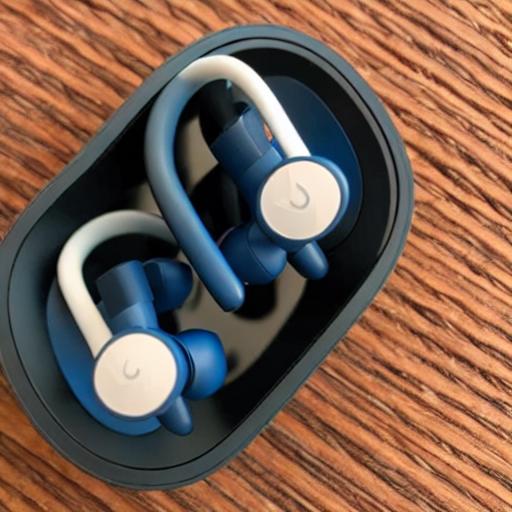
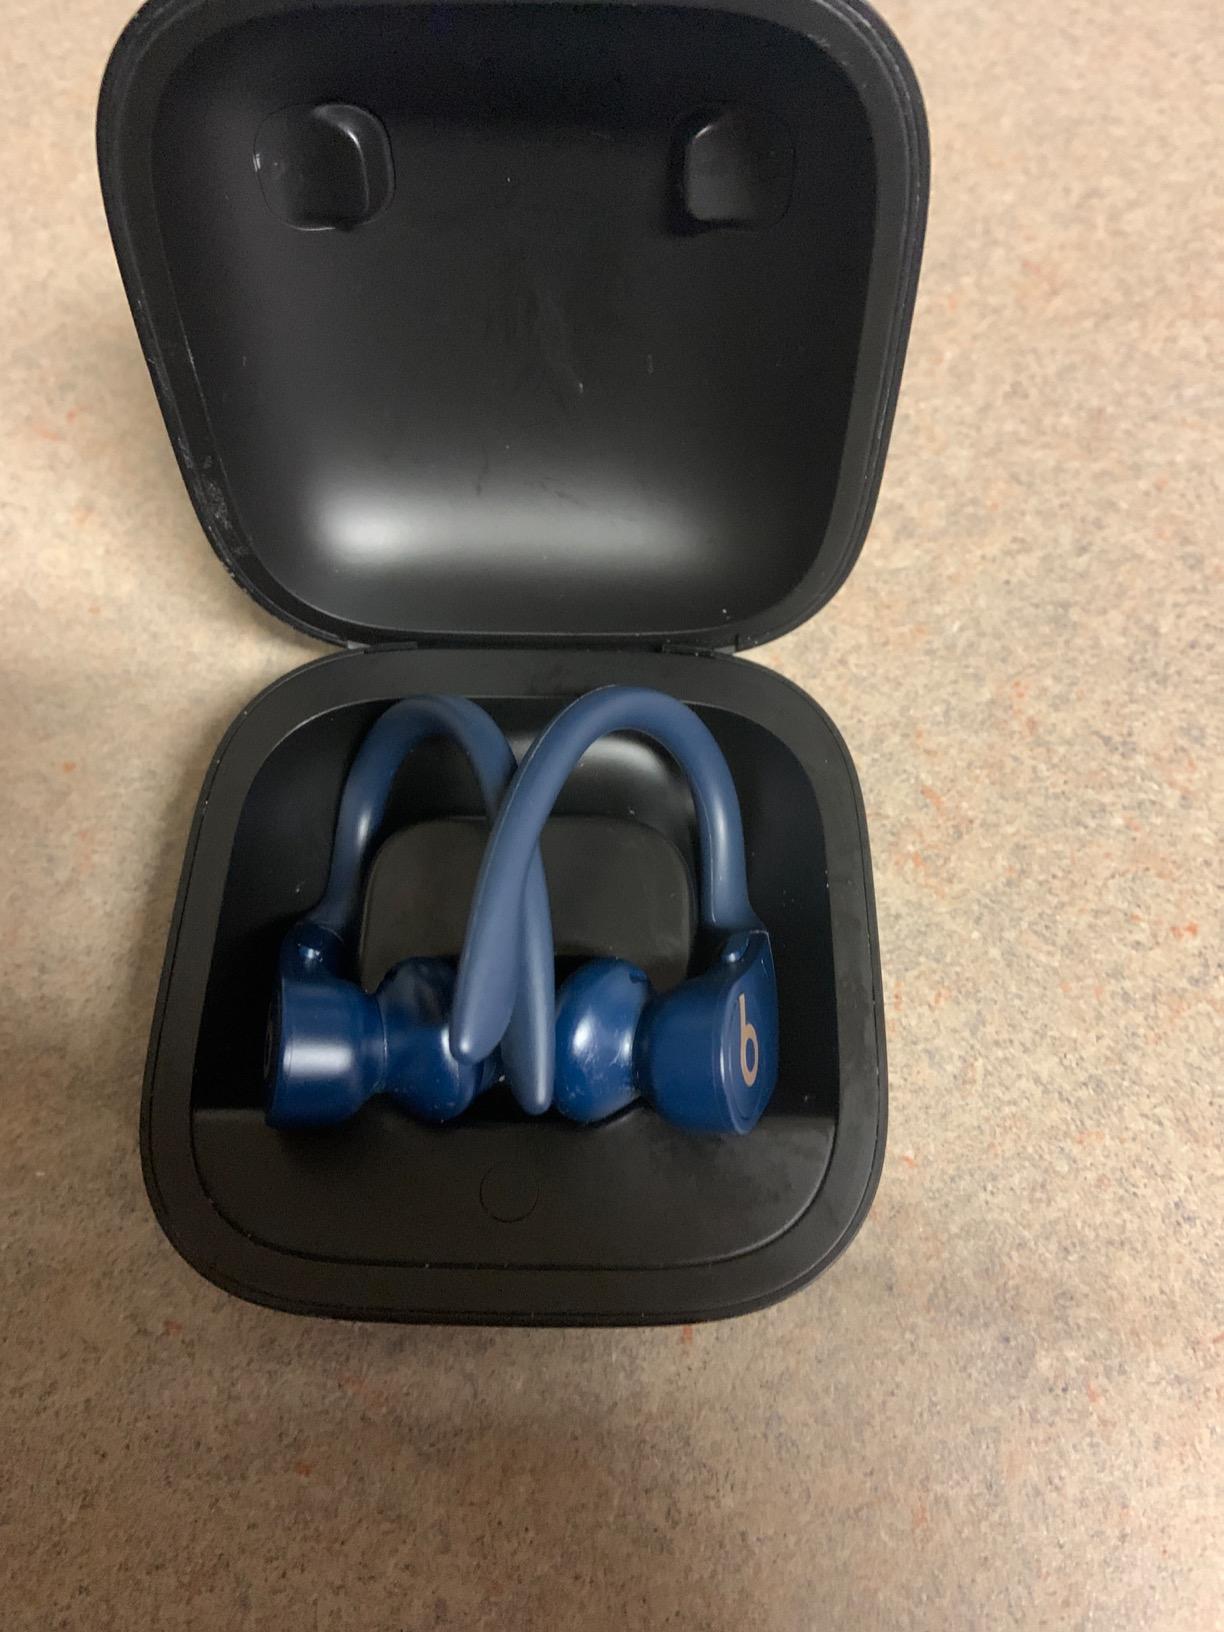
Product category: earbuds
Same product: no